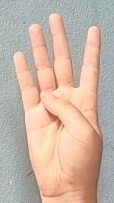
ASL sign: 4